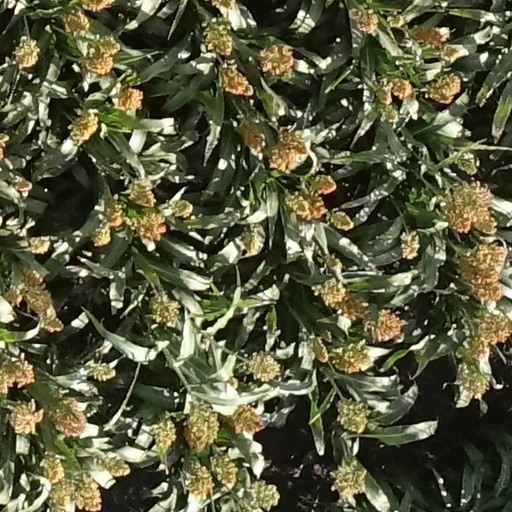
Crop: sorghum